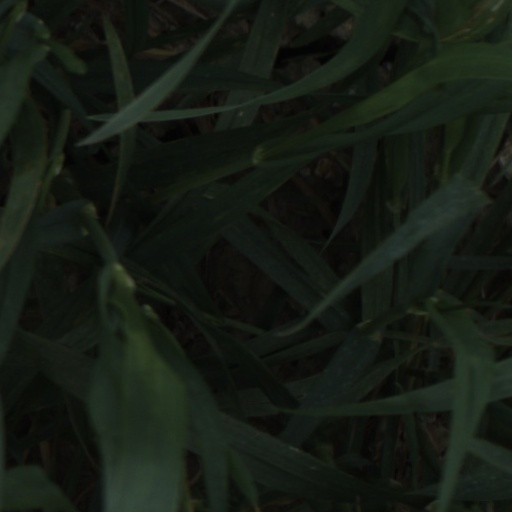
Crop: wheat